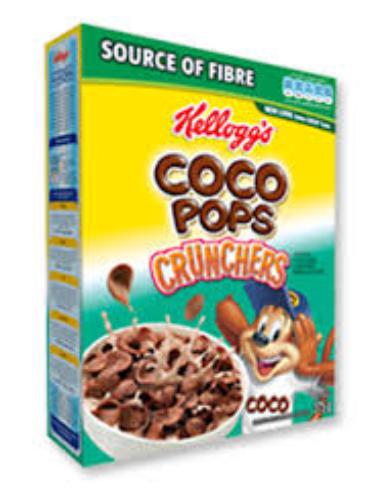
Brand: Coco Pops
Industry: Food